Arrows A23

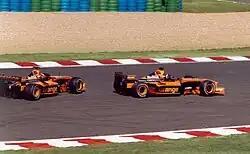
Heinz-Harald Frentzen and Enrique Bernoldi driving A23s at the 2002 French Grand Prix.

The car was completely designed around Jos Verstappen, who had a contract to race for the 2002 season. However, due to financial problems the team replaced him with Heinz-Harald Frentzen on a race by race deal because he could bring more sponsorship money. Rinland designed the car around the twin keel concept he had perfected at Sauber. The A23 was introduced late and had very little pre season testing as a result. Most of the testing and set up work was done by Verstappen before he was abruptly replaced by Frentzen.